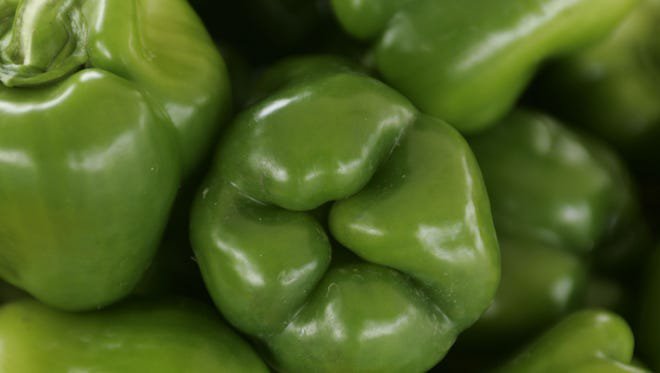
Label: Mango